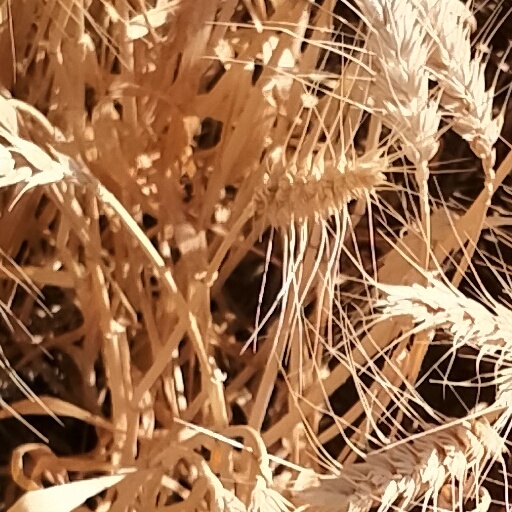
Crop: wheat